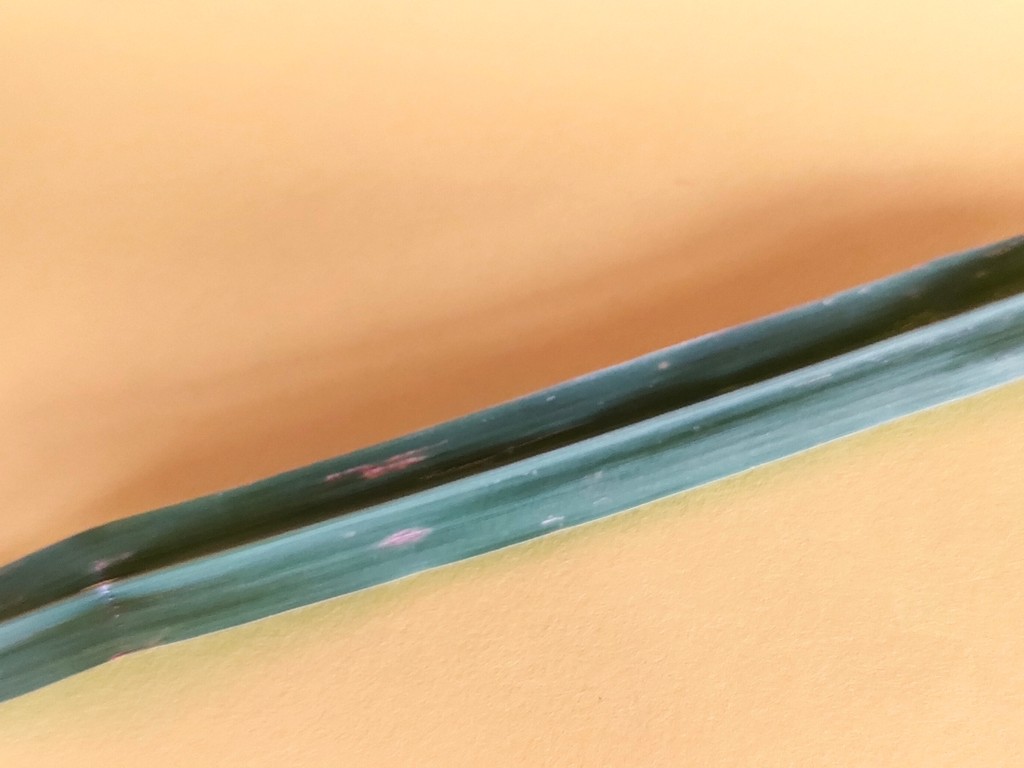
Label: Unhealthy